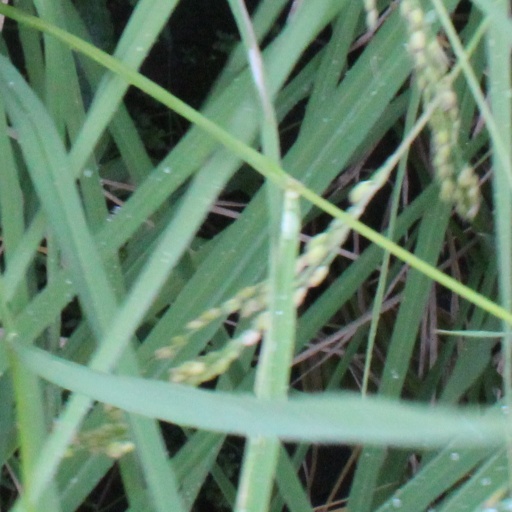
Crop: rice